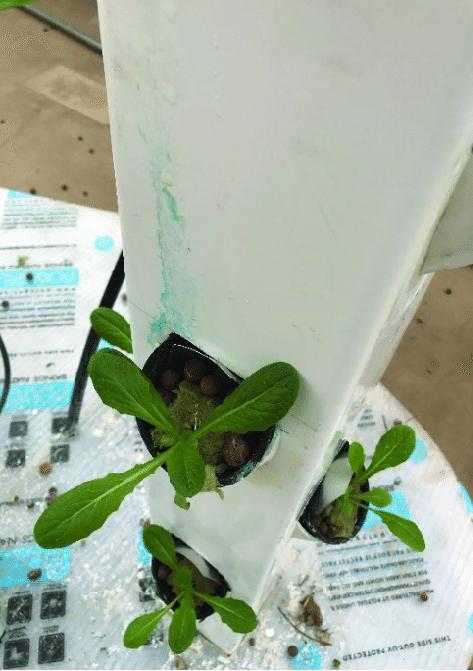
Miche midogo imepandwa ndani ya mabomba maalumu, yaliyoandaliwa katika ustadi mkubwa, hii husaidia miche kukua katika mazingira safi na yenye udhibiti mzuri wa maji na virutubisho.